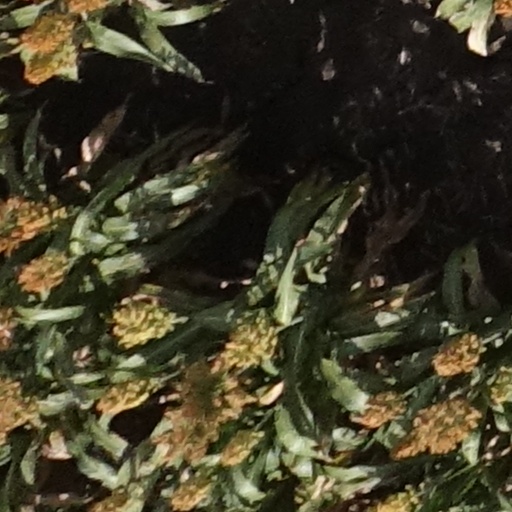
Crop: sorghum